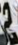
Number: 2